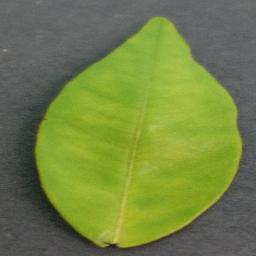
Label: Orange___Haunglongbing_(Citrus_greening)